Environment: real
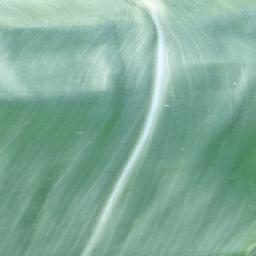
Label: healthy